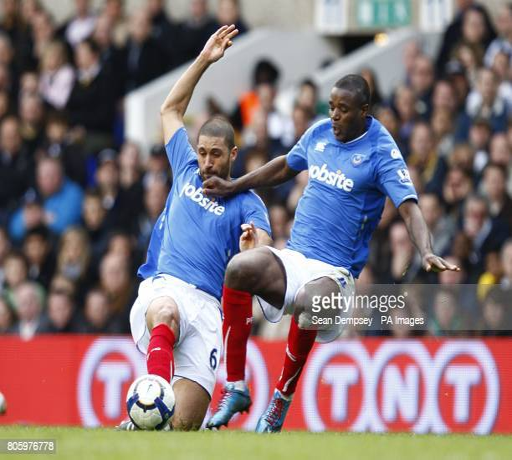
battle for the same ball